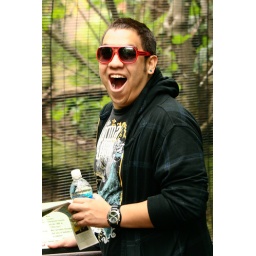
Josue is super excited at seeing the birds just flying around above him in the aviary.